Israel Idonije

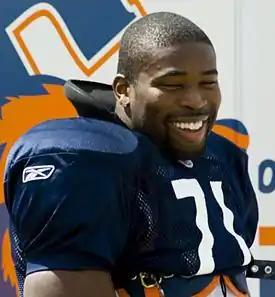
Idonije in 2008

Israel Idonije (born November 17, 1980) is a Nigerian-Canadian former professional football defensive end in the National Football League (NFL) and actor. Idonije played CIS football at the University of Manitoba. A draft pick of the now defunct Ottawa Renegades of the Canadian Football League (CFL), for whom he never played a game, Idonije signed with the Cleveland Browns of the NFL as an undrafted free agent in 2003.